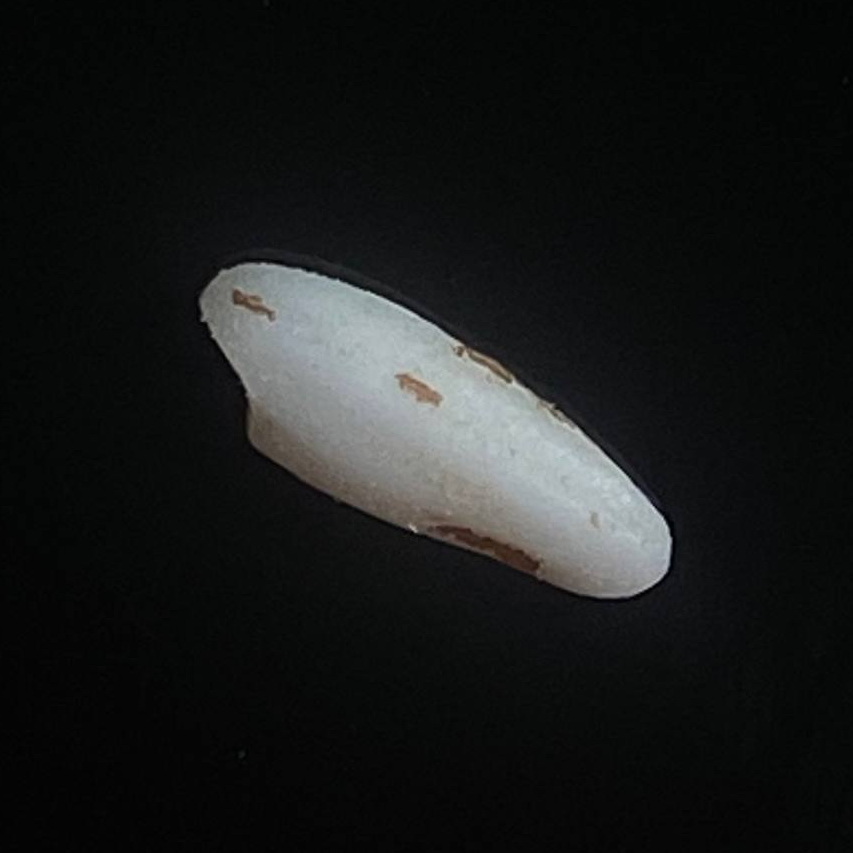
Rice variety: Lal_Binni